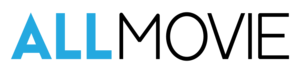
AllMovie
AllMovie er en online guideservice med information om film, fjernsynsprogrammer og skuespillere. Siden 2013 har AllMovie.com og AllMovie-brandet været ejet af All Media Network.